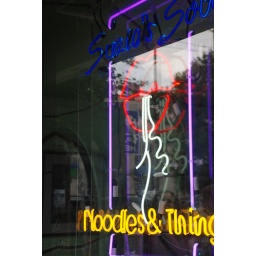
A bizarre [at least to me] neon sign in the window of a restaurant.